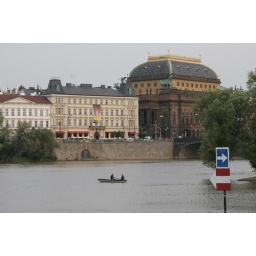
boat in front of national theater